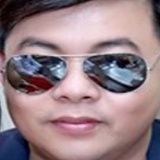
ca sĩ Quang Lê